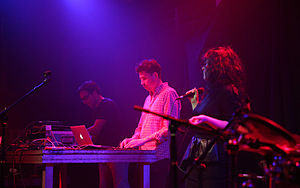
Bomb the Bass
Bomb the Bass er en house/Electronica gruppe fra Storbritannien.